Soldier Artificer Company

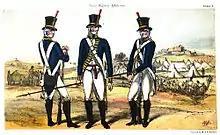
Uniform of the Royal Military Artificers, which the Soldier Artificer Company adopted in 1788

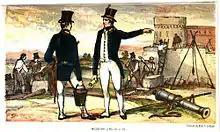
Working dress of the Royal Military Artificers

By the end of the siege in February 1783, seven men of the Company had been killed and a further 23 had died from sickness, with an additional two men executed in May 1781 for looting. However, it had suffered no desertions during the siege, unlike several of the other British formations in the garrison. The great success of the Company's tunnelling work led to a large-scale programme of further tunnelling leading to of tunnels being excavated by 1790. Ince remained in charge of the work. The Soldier Artificers were also occupied with the rebuilding of the civilian settlement at Gibraltar, which had been reduced to ruins, and repairing and further strengthening the fortifications. Their numbers were replenished with men transferred from regiments stationed at Gibraltar. They were uniquely privileged among the garrison's lower ranks; they were exempted from guard duty and their cleaning and cooking was done for them by soldiers of the line.